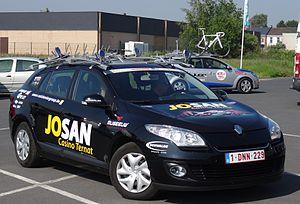
Reportage réalisé le samedi 17 mai à l'occasion du départ du Grand Prix Criquielion 2014 à Boussu, Belgique.
La saison 2014 de l'équipe cycliste Josan-To Win est la septième et dernière de cette équipe.